Surveillance issues in smart cities

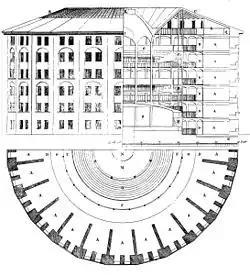
Elevation, section and plan of Jeremy Bentham's Panopticon penitentiary, drawn by Willey Reveley, 1791

The English philosopher Jeremy Bentham created a circular prison design, known as the Panopticon, whereby prisoners knew that they were capable of being observed at any time without their knowledge – thus affording the prison officers a position of omnipresence.